Architectural model

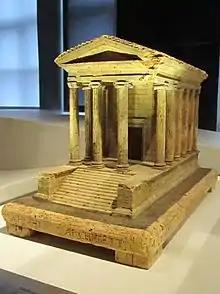
cork model of the Temple of Portunus

A model also serves as a show piece. Once a building is finished, the model is sometimes featured in a common area of the building.